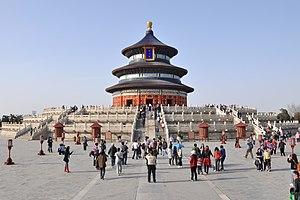
Le Temple du Ciel est un monument de Pékin, situé dans le quartier historique de Xuanwu au sud de la ville. Il est considéré comme l'achèvement de l'architecture chinoise traditionnelle. Sa disposition symbolise la croyance chinoise que la Terre est carrée et le Ciel rond.
Cet article recense les sites inscrits au patrimoine mondial en Chine.
Pékin Express est une émission de télévision française de téléréalité diffusée en France, sur M6 depuis le 15 janvier 2006 et en Belgique et au Luxembourg, sur RTL TVI ou le Plug RTL, depuis le 30 septembre 2009. Elle est présentée par Stéphane Rotenberg depuis la première saison.